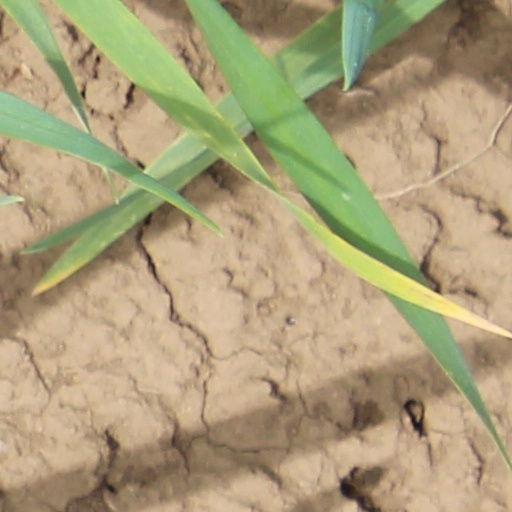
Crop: wheat